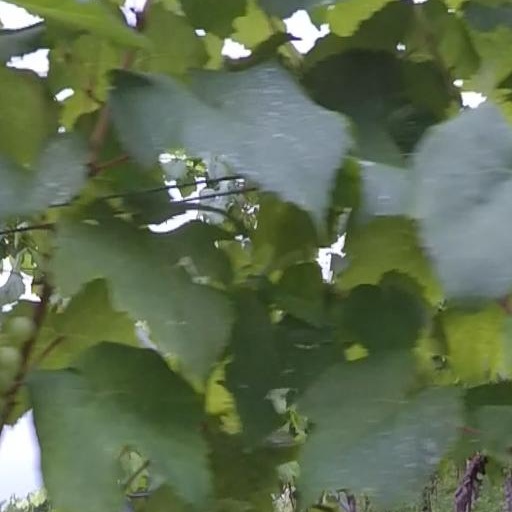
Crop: grape